DLTBCo

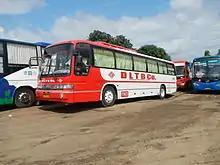
DLTBCo Kia Granbird

In 2009, after the suspended operations and renovation for five years, Del Monte Motor Works (DMMW), a bus and truck manufacturer based in Quezon City took over the management of BLTBCo. They rename the company as Del Monte Land Transport Bus Company (DLTBCo), and continues routes to Metro Manila via Laguna, Quezon Province, Batangas Province, Camarines Sur, Camarines Norte & Albay.